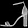
Label: Sandal